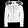
Label: Coat